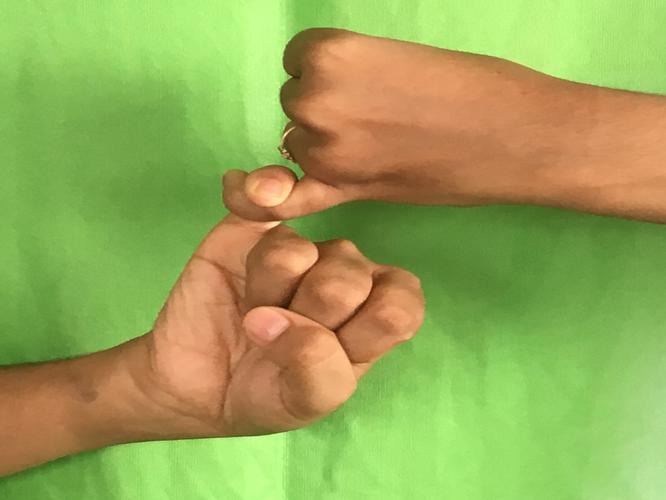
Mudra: Kilaka
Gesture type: double_hand